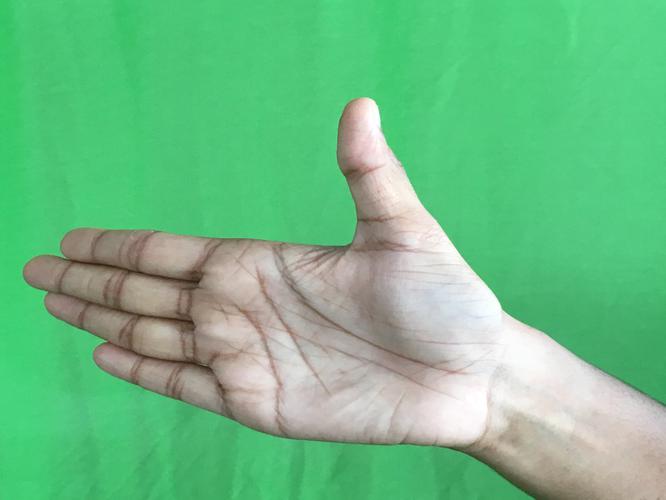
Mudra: Ardhachandran
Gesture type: single_hand